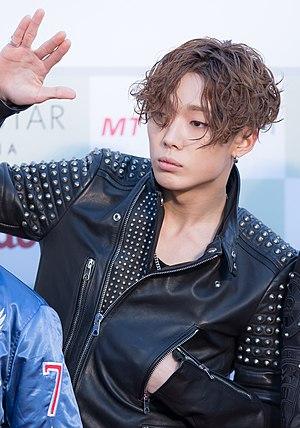
Kim Ji-won plutôt connu sous son nom de scène Bobby est un rappeur sud-coréen, auteur-compositeur-interprète et membre du boys band iKon sous YG Entertainment. En 2016, il forme une sous-unité avec Mino sous le nom de MOBB. Il est surtout connu pour avoir terminé à la première place sur Show Me The Money 3 de Mnet.